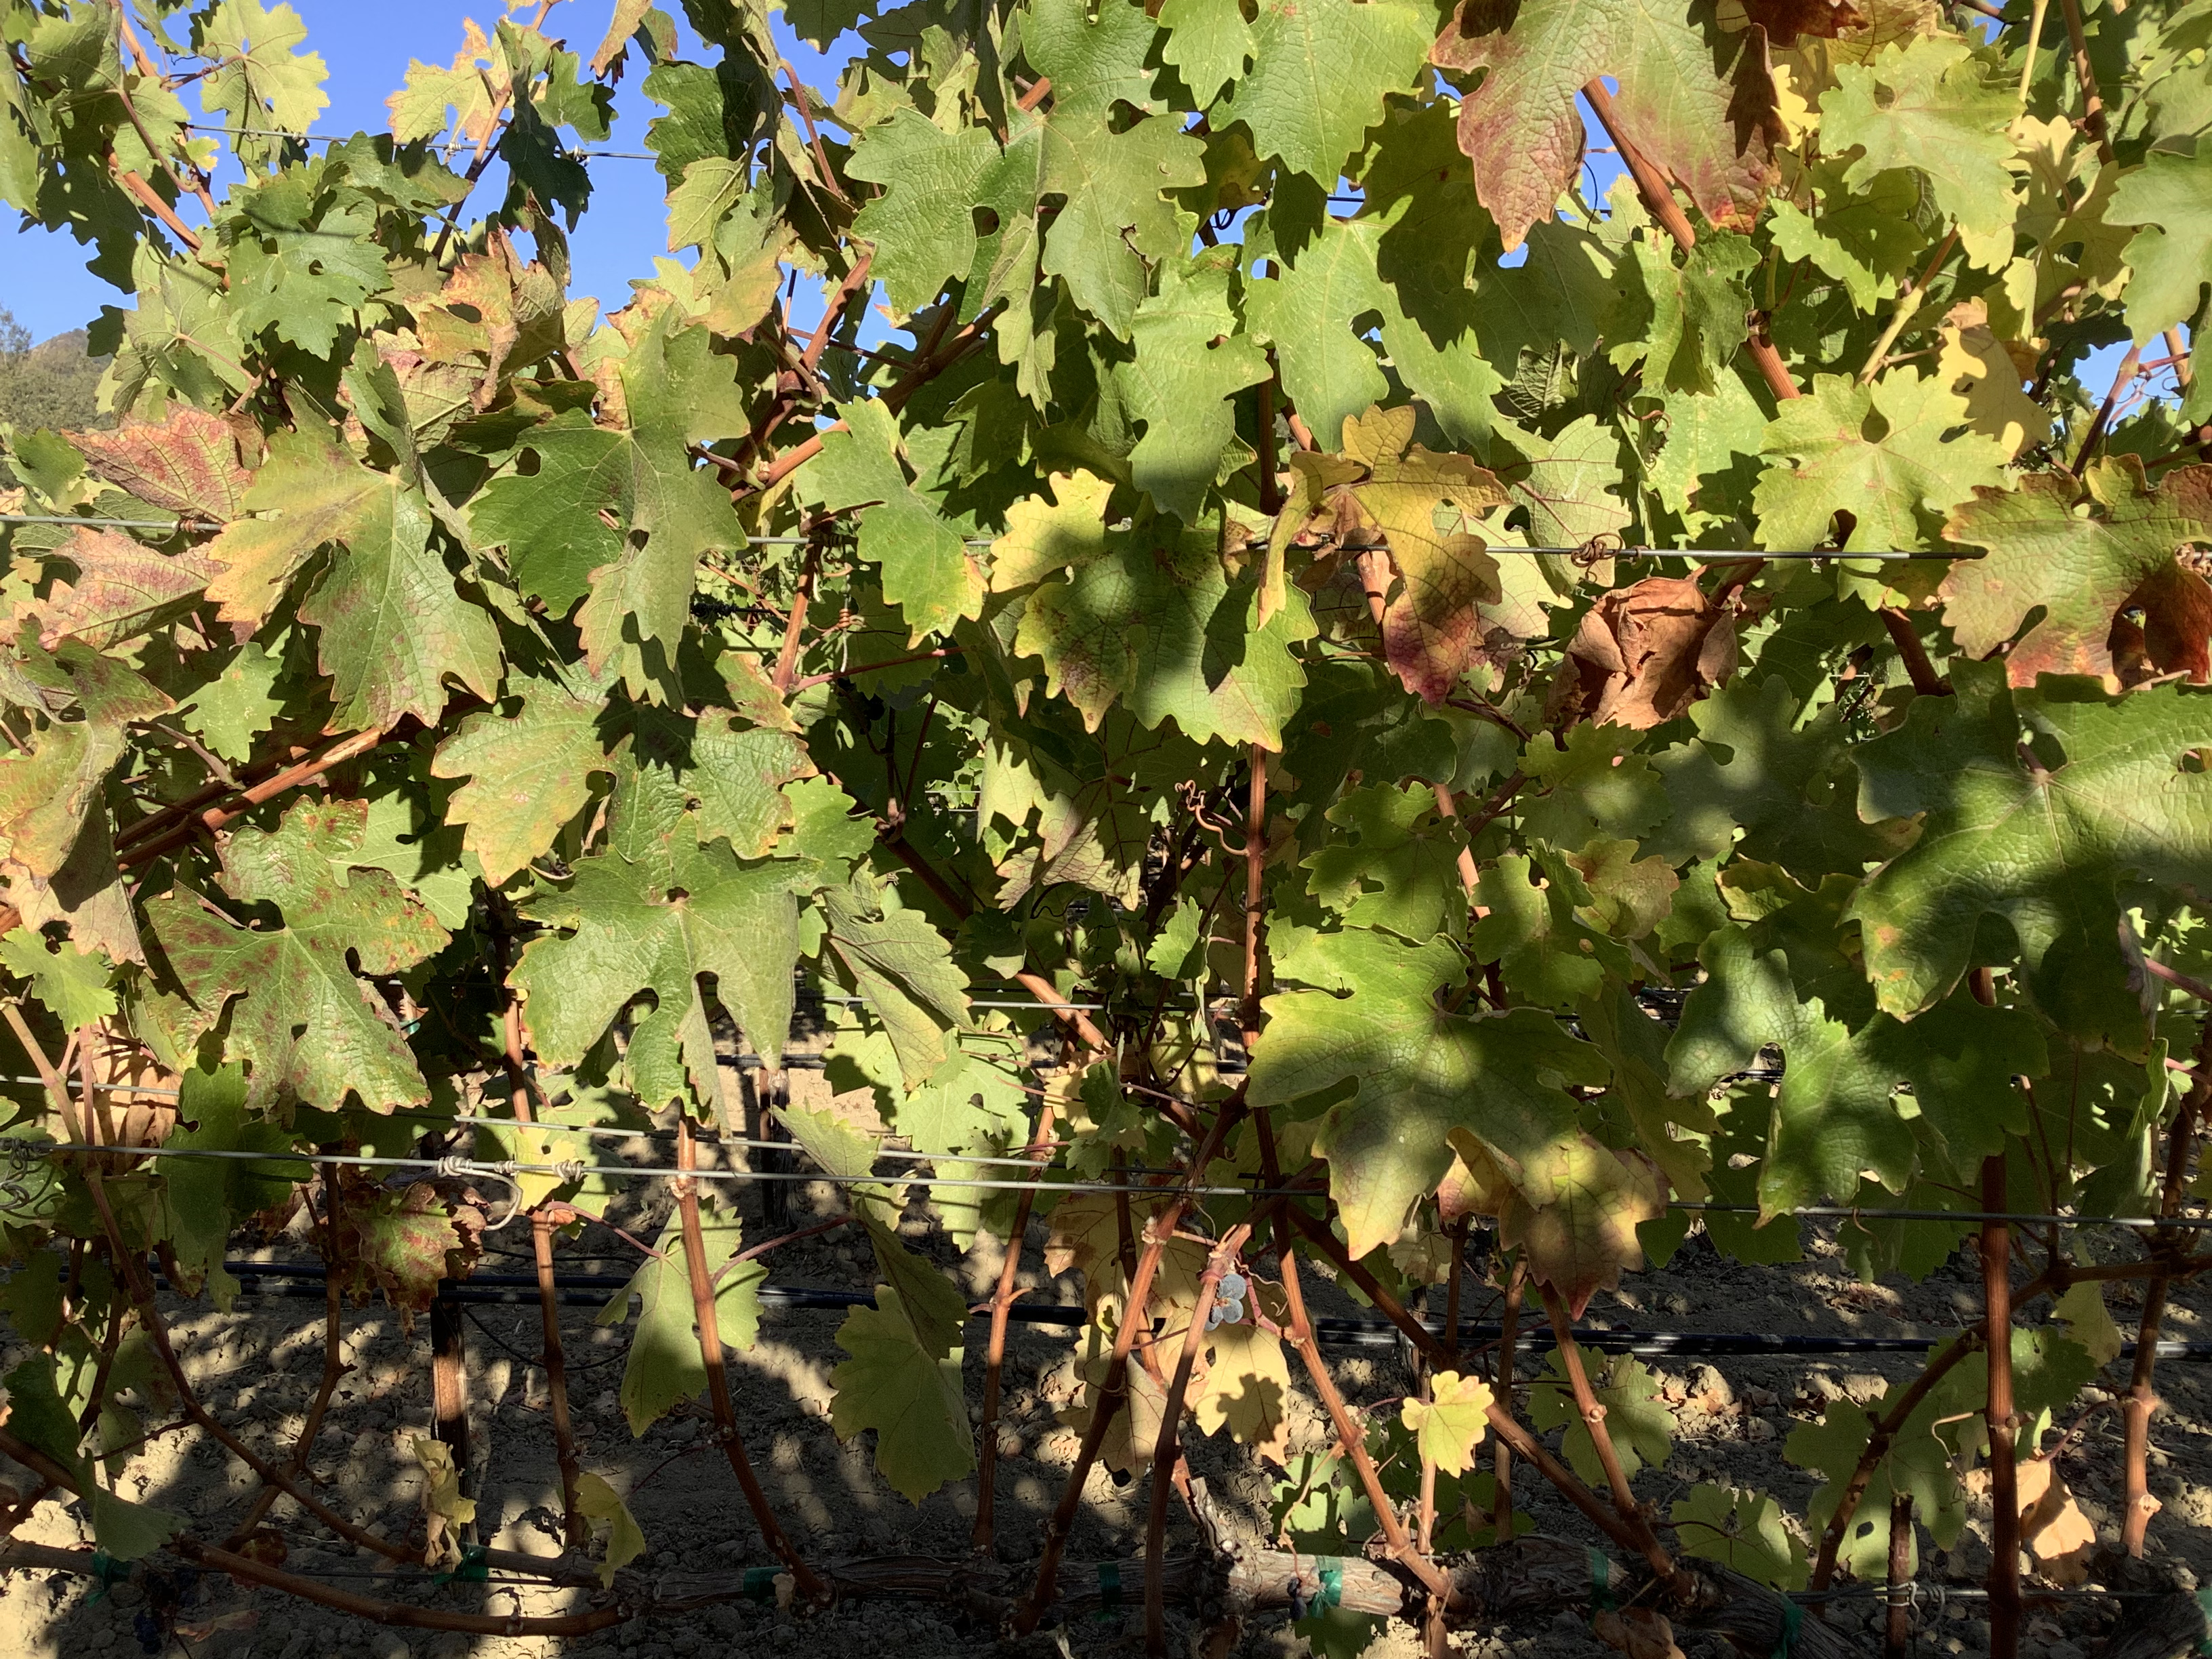
Label: Red Blotch